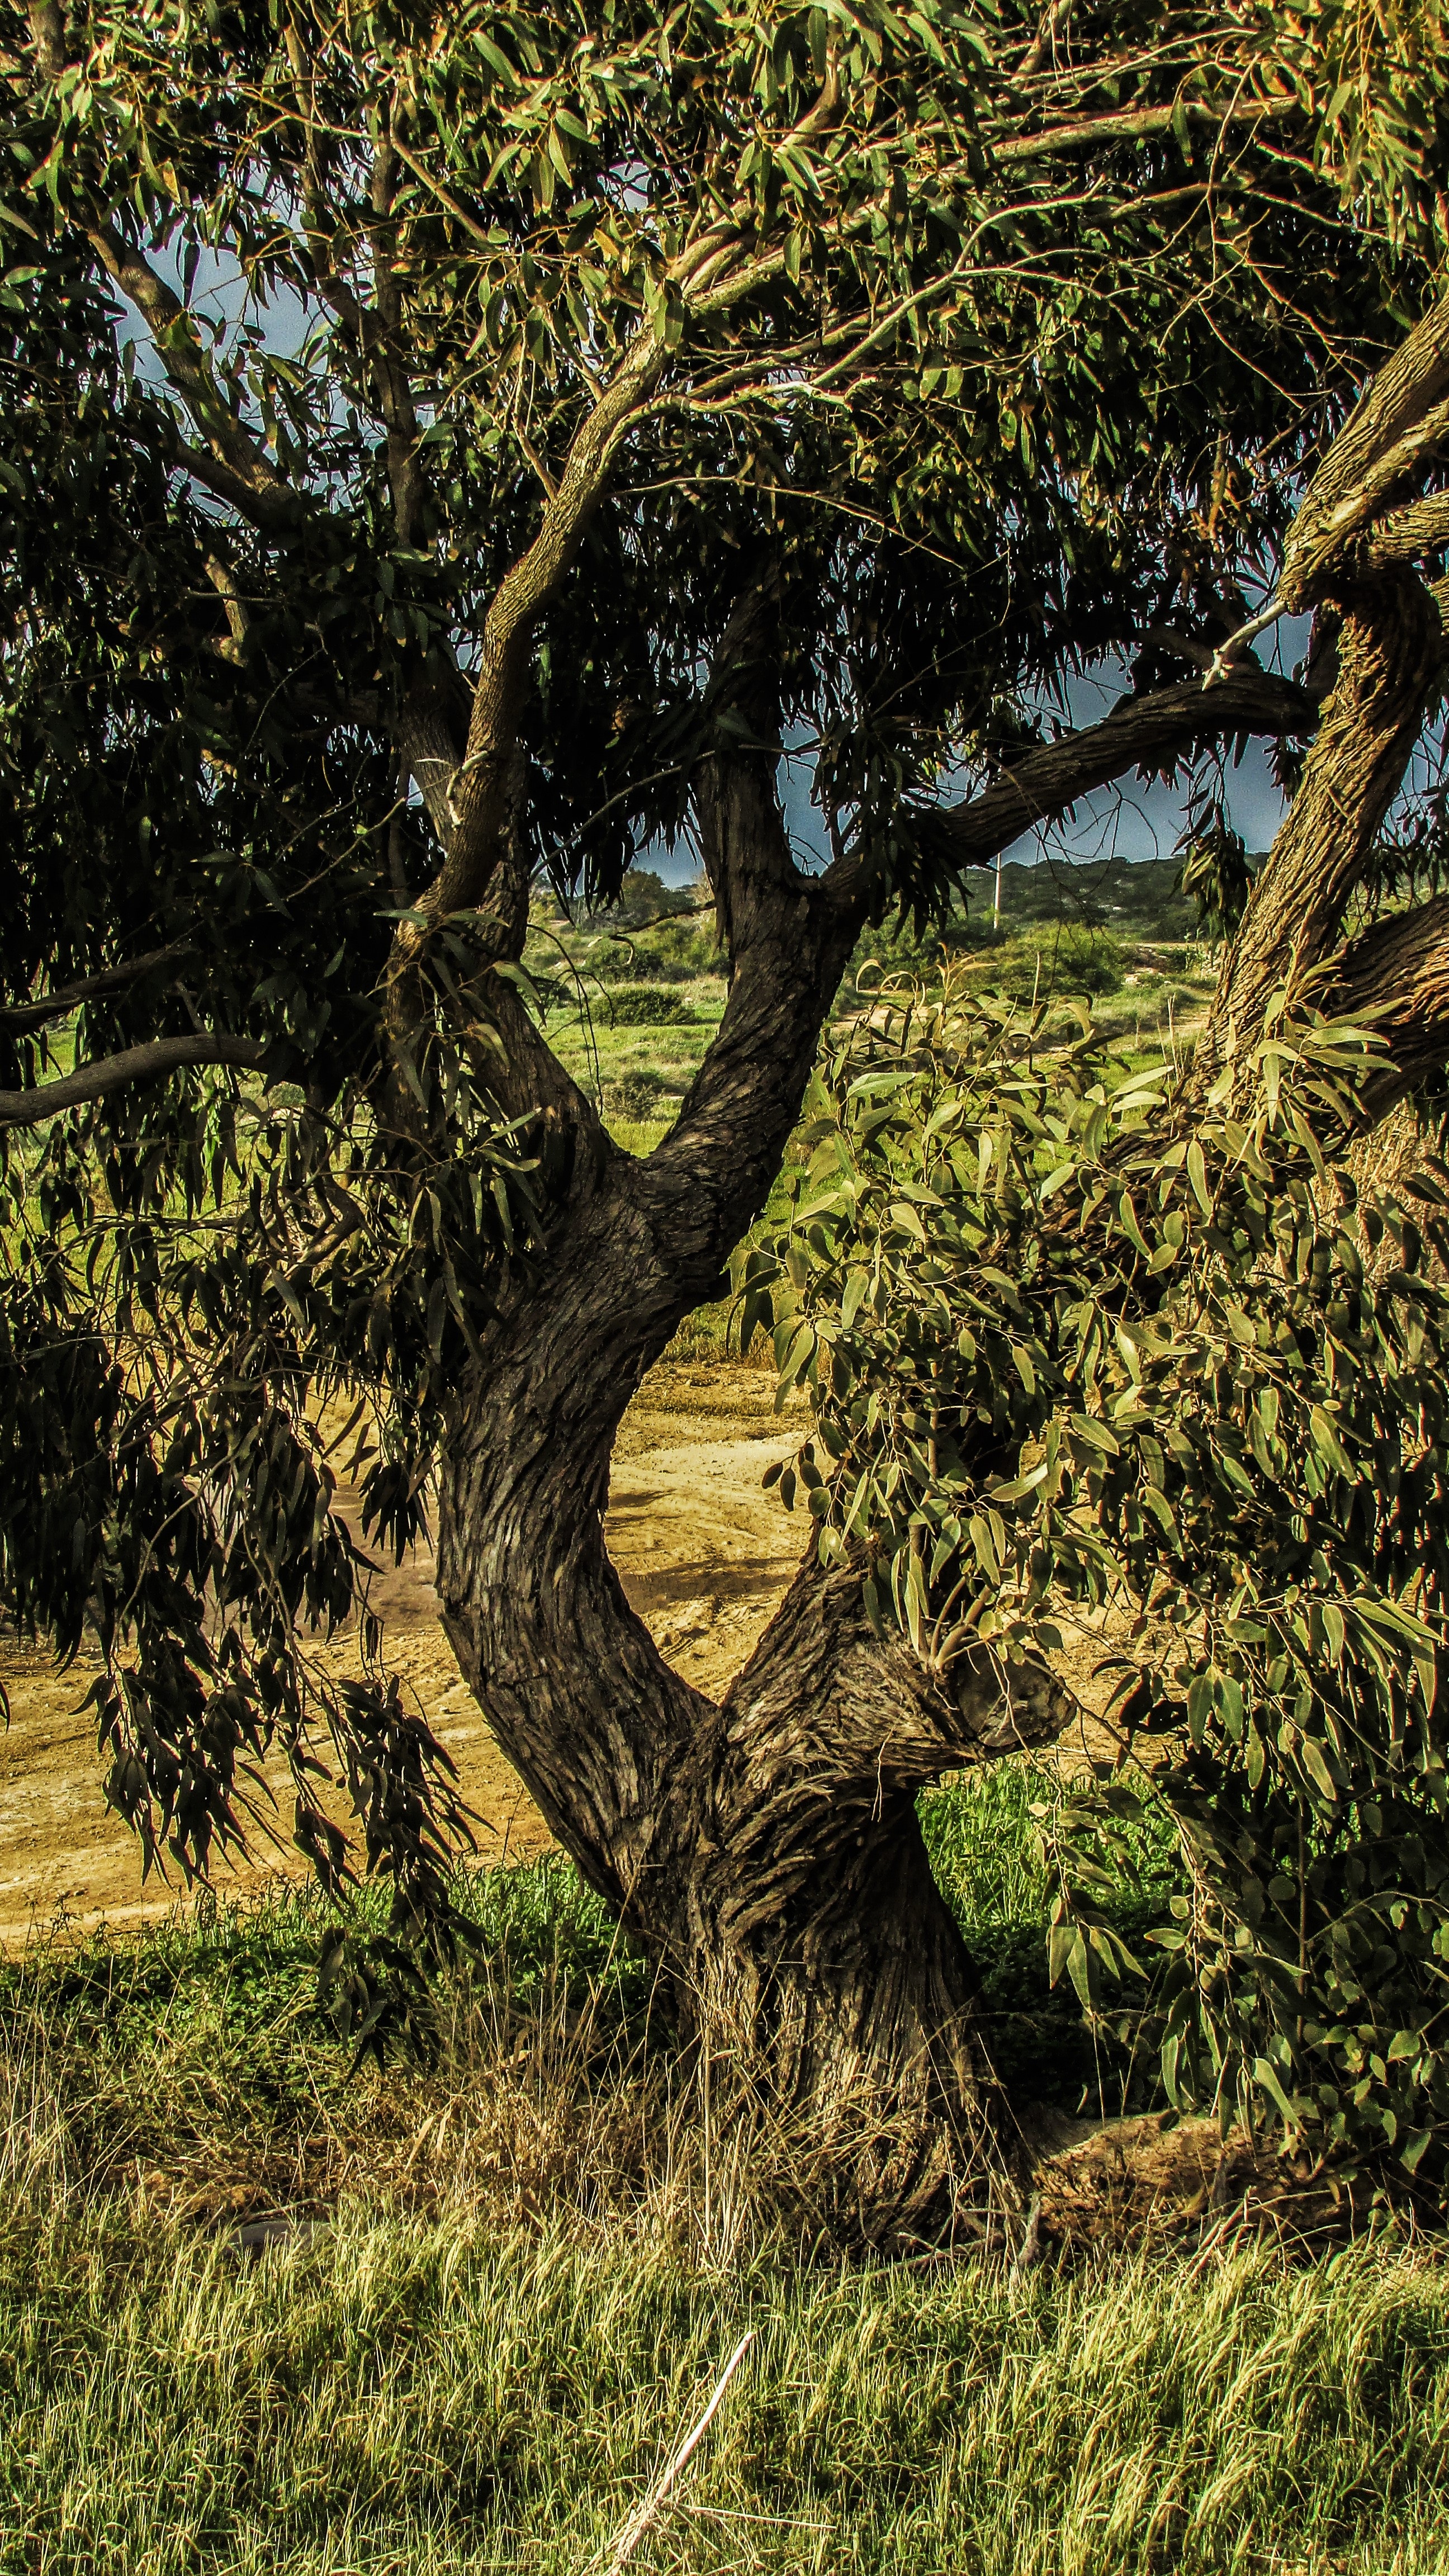
tree, nature, forest, branch, plant, leaf, flower, trunk, green, autumn, botany, garden, national park, flora, shrub, deciduous, woodland, habitat, cavo greko, cyprus, flowering plant, woody plant, land plant